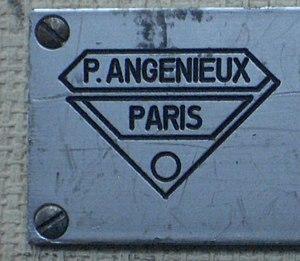
Thales Angénieux est un fabricant français d'objectifs photographiques et cinématographiques.
Pierre Angénieux est un ingénieur-opticien et industriel français.